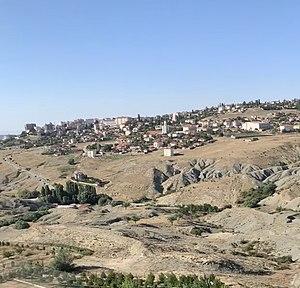
Haymana est une ville et un district de la province d'Ankara dans la région de l'Anatolie centrale en Turquie.